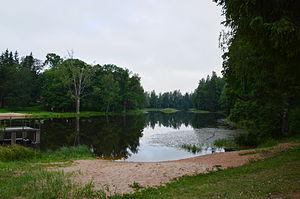
Suure-Kambja est un village de la commune de Kambja du comté de Tartu en Estonie.